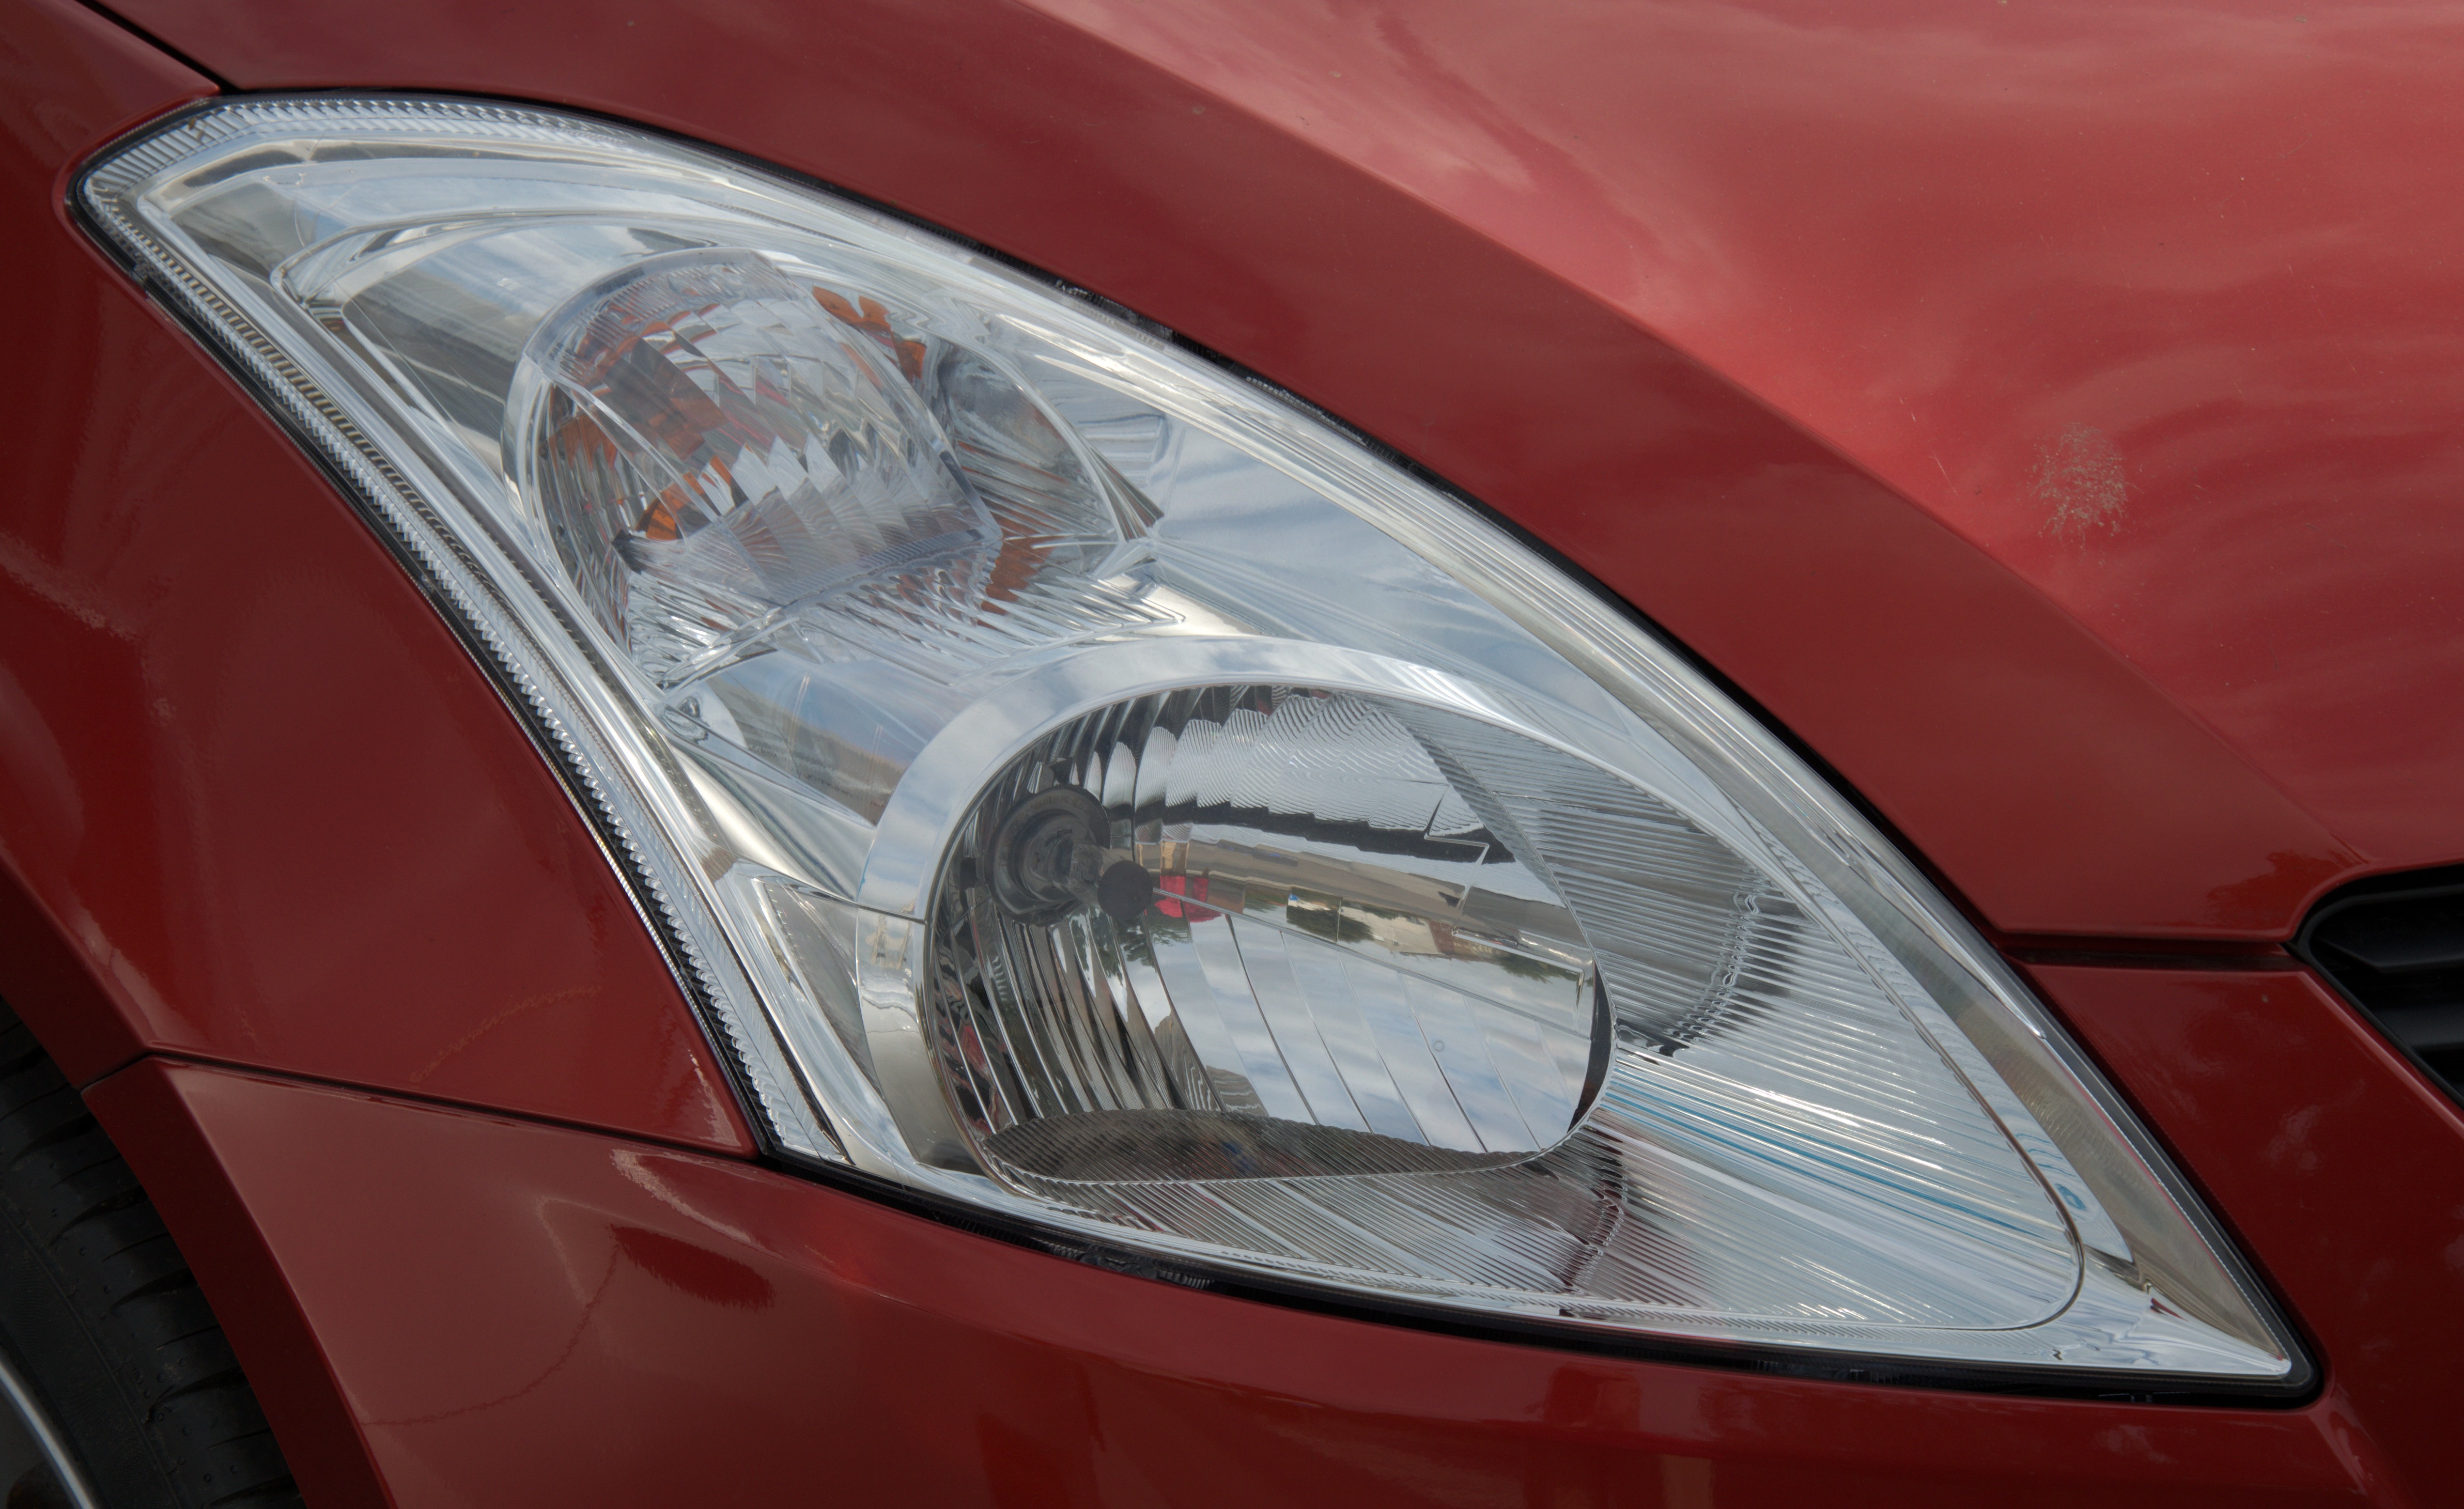
light, car, wheel, vehicle, auto, lamp, spotlight, bumper, rim, land vehicle, automobile make, automotive exterior, compact car, mid size car, subcompact car